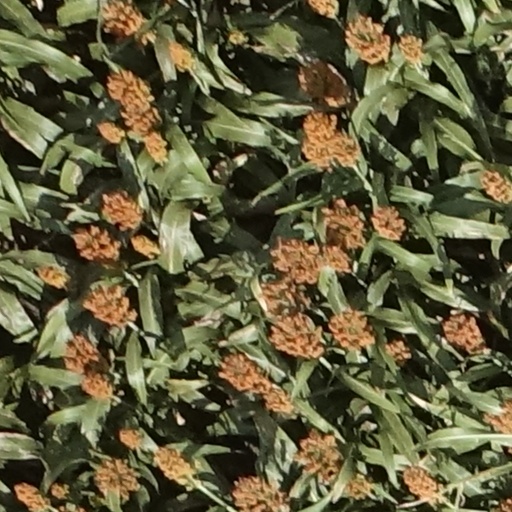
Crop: sorghum